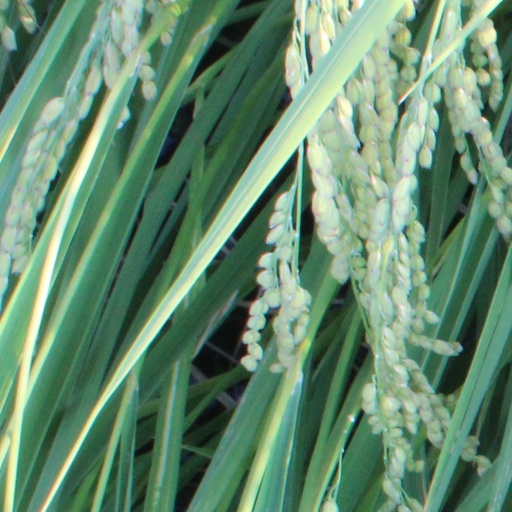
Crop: rice